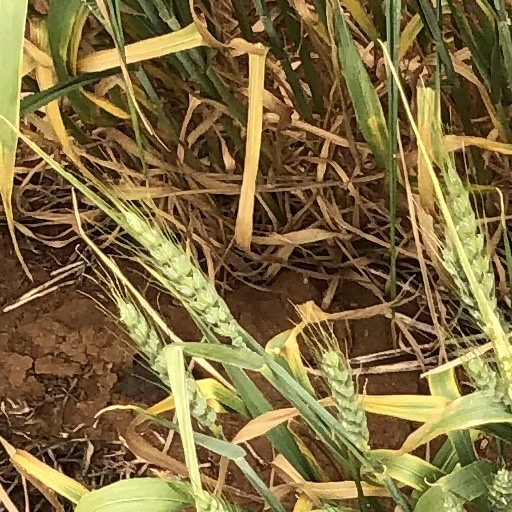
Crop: wheat